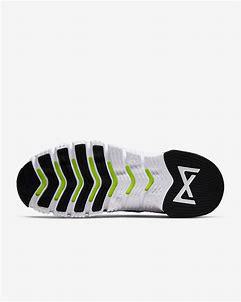
Brand: Nike
Model: Free Metcon 3